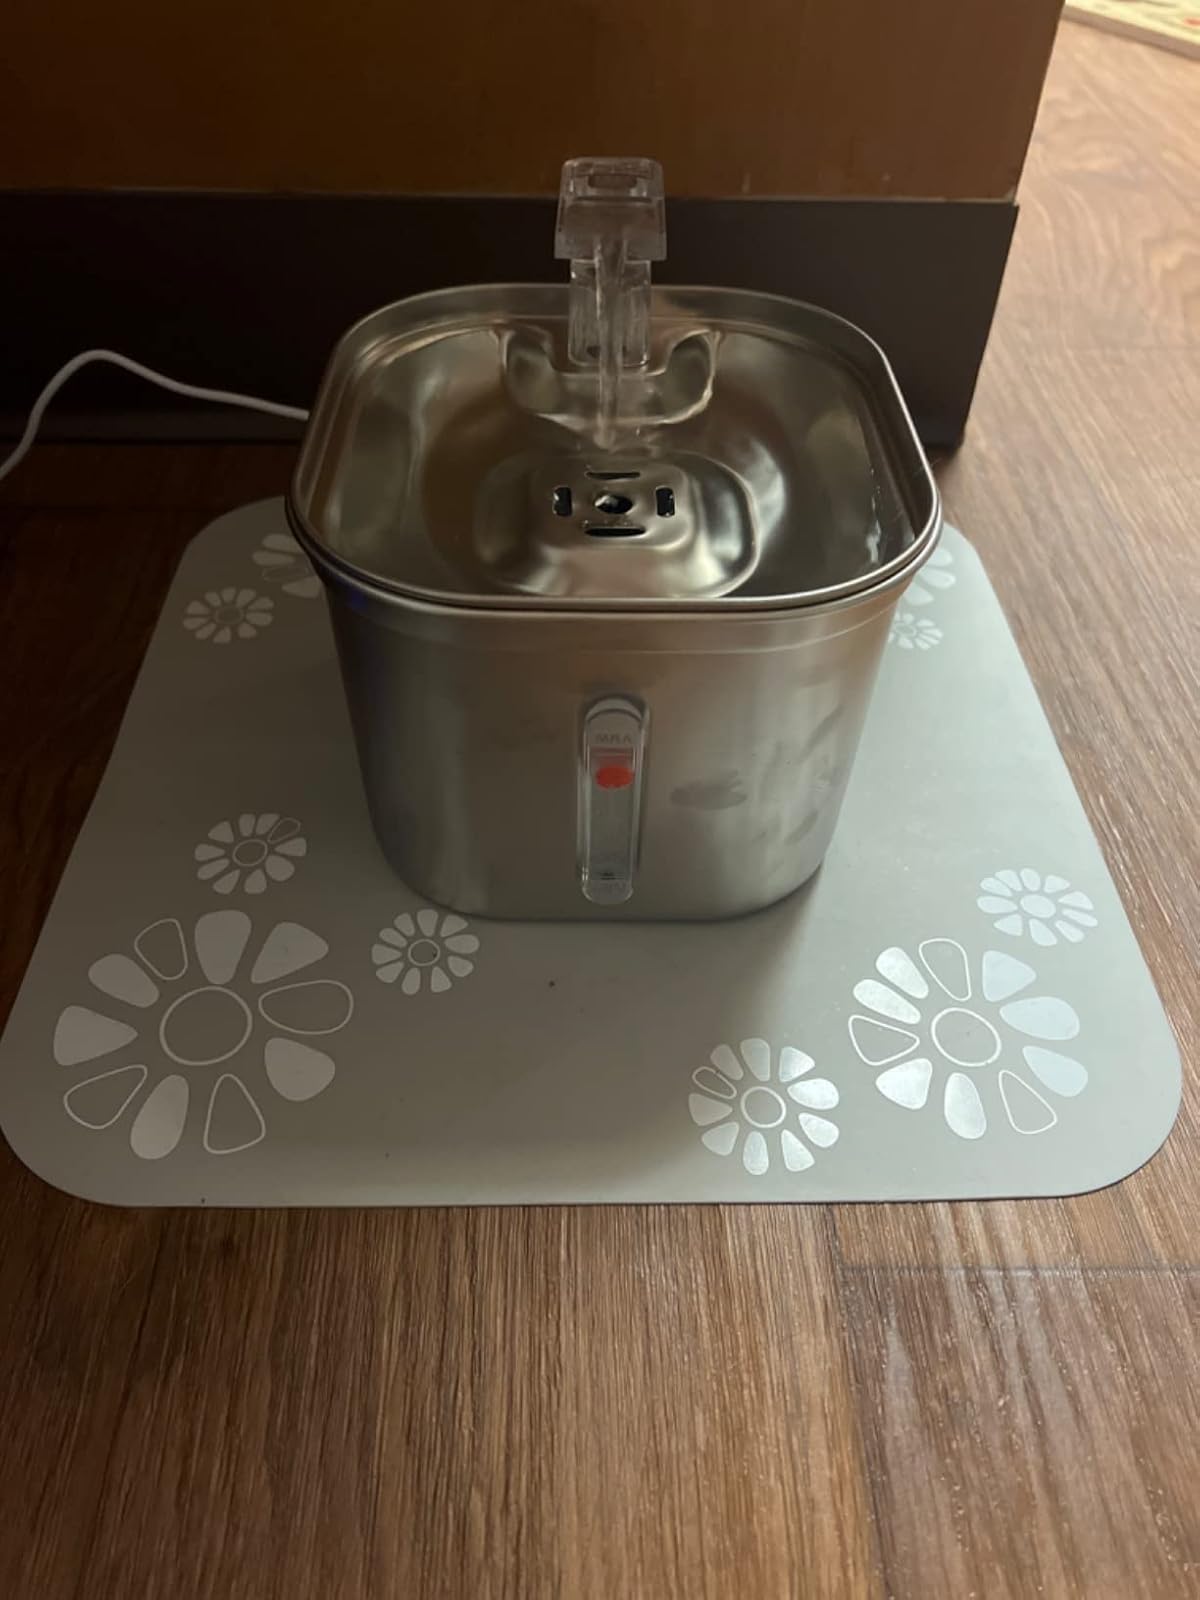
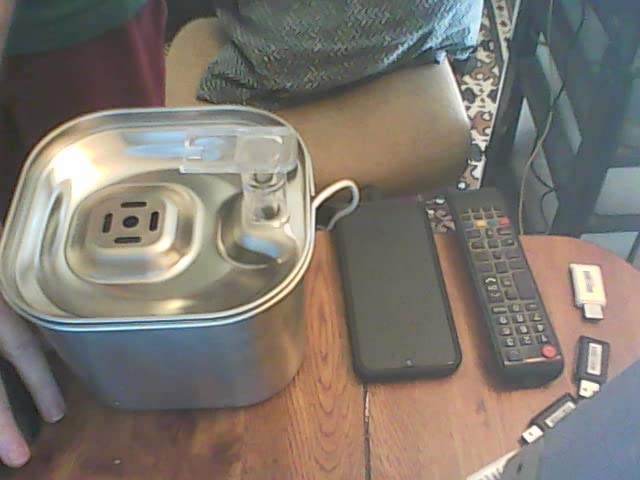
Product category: items_bowl
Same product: yes